Nattukku Oru Nallavan

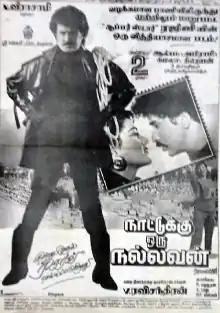
Theatrical release poster

Natukku Oru Nallavan is a 1991 Indian Tamil-language crime action film directed by V. Ravichandran. The film stars Rajinikanth, Juhi Chawla, Ravichandran, Anant Nag, and Khushbu in major roles. The film was simultaneously made in Hindi, Kannada and Telugu under the title "Shanti Kranti", featuring slightly different casts. Hamsalekha composed the music for all versions.